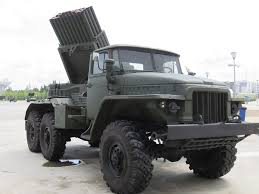
Label: Self Propelled Artillery